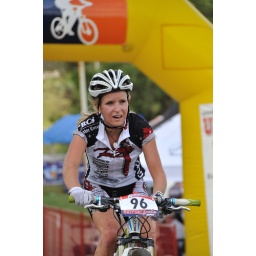
From the Edmonton Canada Cup mountain bike race, July 11th, 2010 in Edmonton, Alberta, Canada.